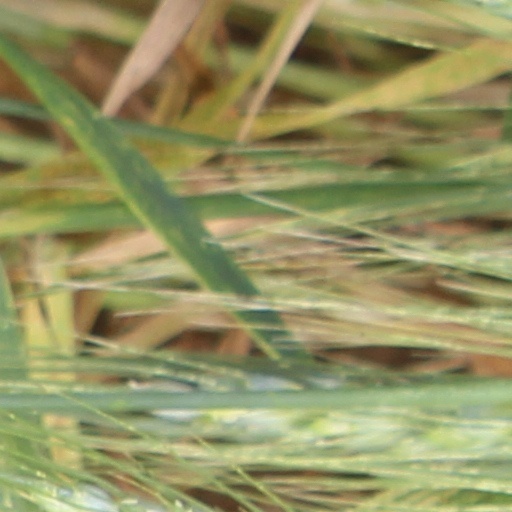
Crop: wheat